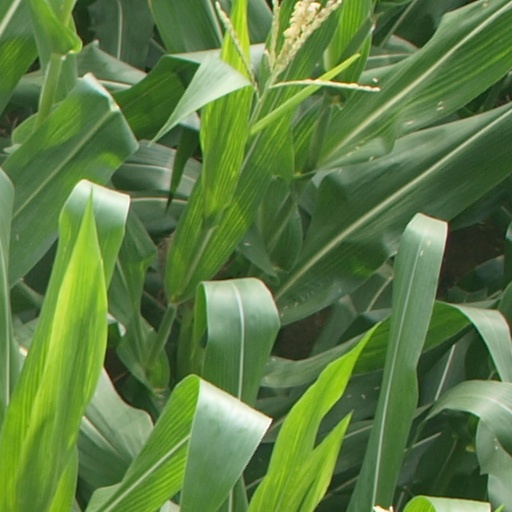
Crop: maize; corn